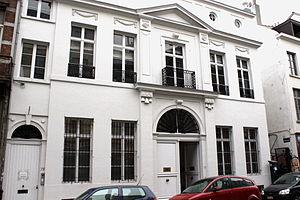
Rue de Laeken 73, Bruxelles, Belgique. Ancien Hôtel Dewey (1760-1770). Style néoclassique. Musée belge de la Franc-Maçonnerie
Le musée belge de la franc-maçonnerie est situé au siège du Grand Orient de Belgique, 73-75 rue de Laeken, à Bruxelles en Belgique. Le musée s'inscrit dans la continuité de celui du Grand Orient de Belgique fondé en 1985.
Masonica est le nom de la journée du livre maçonnique de Bruxelles, biennale consacrée au livre et à l'écrit, créée en 2013 et organisée au printemps. Il s’agit d’une initiative de francs-maçons, issus de deux loges maçonniques du Grand Orient de Belgique, dont le journaliste Jiri Pragman.
La franc-maçonnerie s'implante sur le territoire de l'actuelle Belgique peut-être dès 1721. Son évolution suit celle de ce pays. Tout de suite, elle a montré une grande diversité par ses racines multiples, mais elle a également subi des reflux importants, en 1786, en 1814, en 1854, en 1940-1944. Elle a toujours été traversée de multiples courants, entre les « anciens » et les « modernes », entre tradition et modernisme, entre militantisme et retenue, entre spiritualisme, croyance religieuse ou simplement déisme, agnosticisme, athéisme, ésotérisme, pragmatisme, matérialisme. Aujourd'hui, l'ensemble de ces courants s'exprime à travers la diversité des obédiences et des loges présentes en Belgique.
La rue de Laeken est une rue bruxelloise commençant rue de la Vierge noire et finissant à la Porte d'Anvers, boulevard d'Anvers, elle mesure 640 mètres.